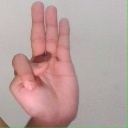
अक्षर: भ